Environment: real
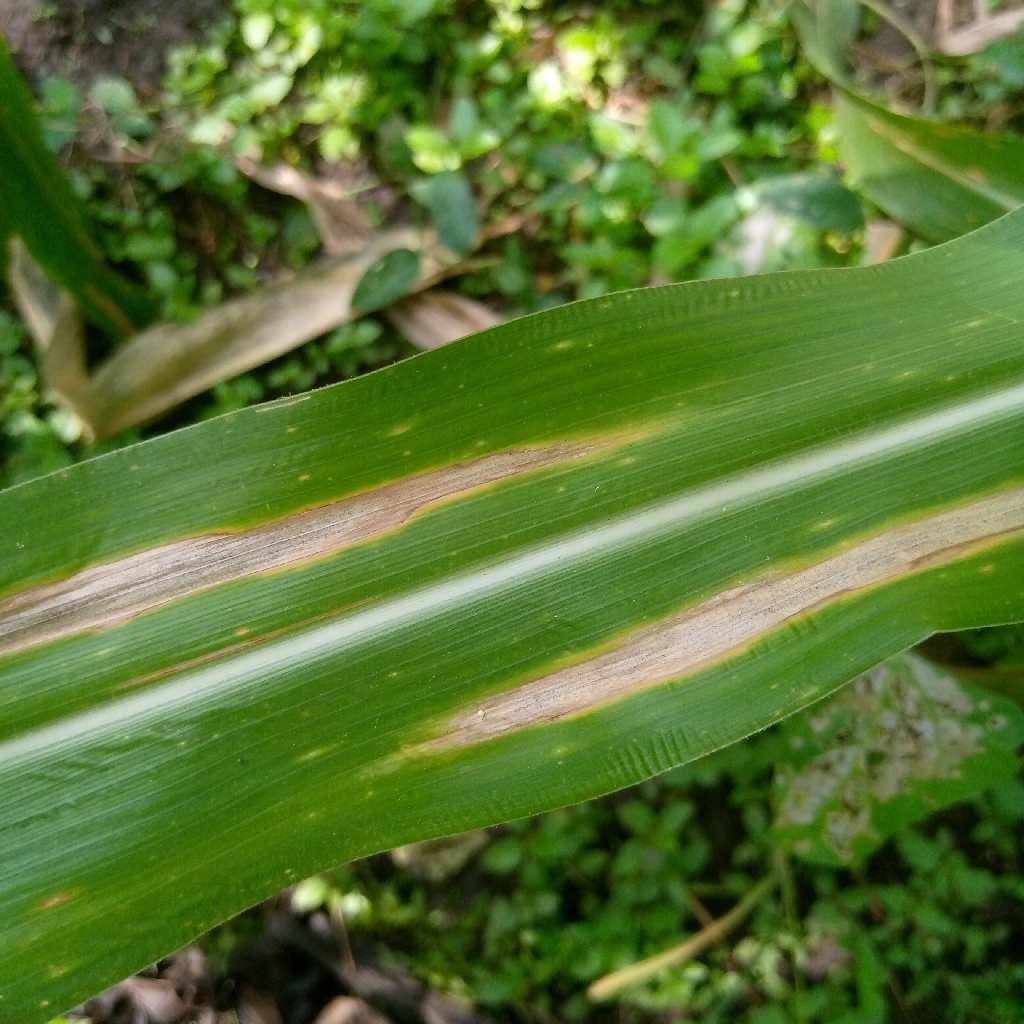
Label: northern_corn_leaf_blight